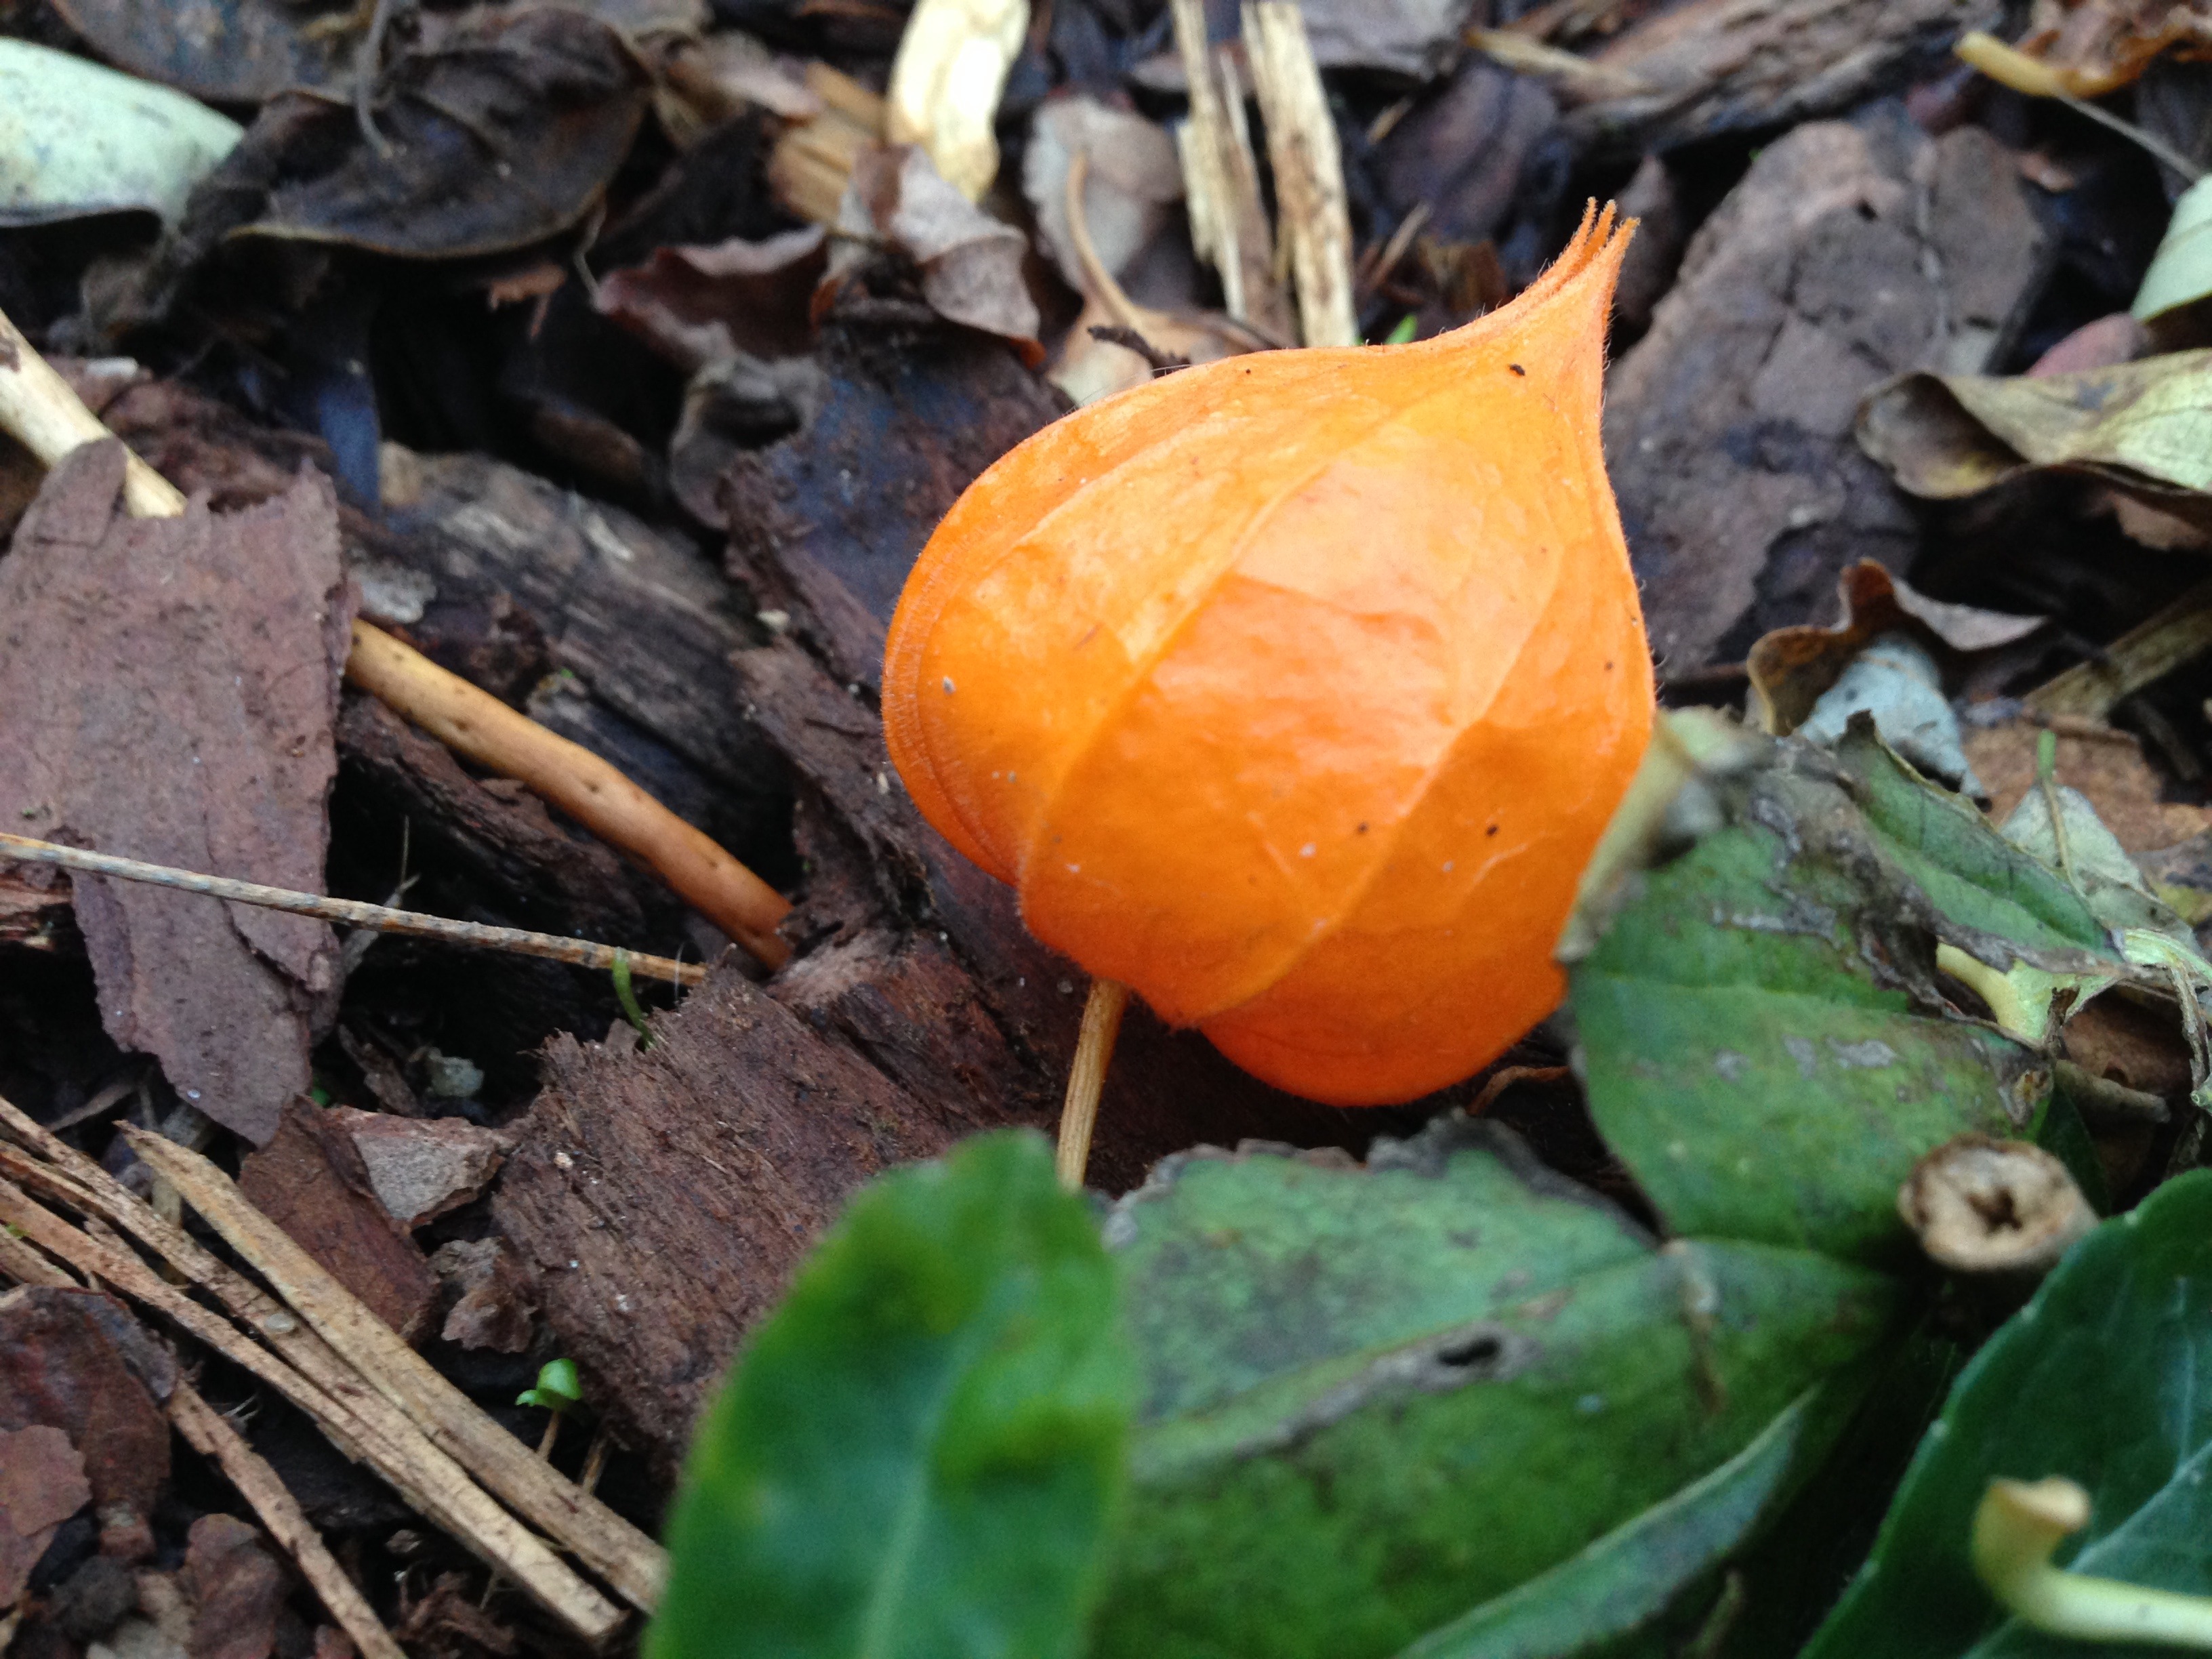
plant, leaf, flower, orange, food, produce, autumn, botany, flora, lampionblume, cucurbita, flowering plant, land plant